Sharp SH906i

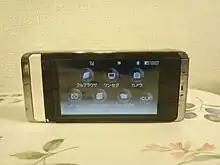
Landscape view of the SH906i

FOMA SH906i is a mobile phone developed by Sharp for NTT DoCoMo using the FOMA（HSDPA） 3G network.